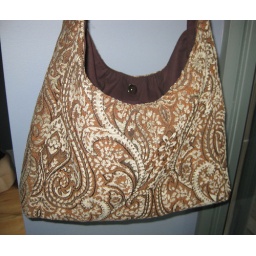
Flea market bag - pattern by Tanya Whelan